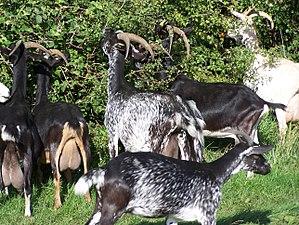
Chèvres de lorraines pâturant des haies
La Chèvre de Lorraine est une race caprine française originaire du Nord-Est de la France, on la retrouve aujourd'hui principalement en Lorraine. Il s'agit d'une race rustique locale adaptée à l'élevage extensif et de plein air. Les chèvres mesurent au moins 68 cm au garrot et les boucs plus de 73 cm pour un poids de plus de 65 kg. Leur pelage est à dominance gris herminé avec un poil plutôt rallongé.